James Kerr House (Savannah, Georgia)

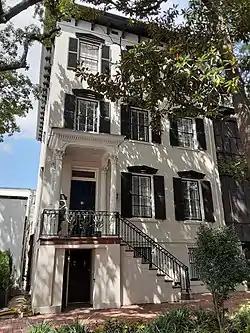
The building in 2021

The James Kerr House is a home in Savannah, Georgia, United States. It is located at 20 West Jones Street and was constructed in 1849.